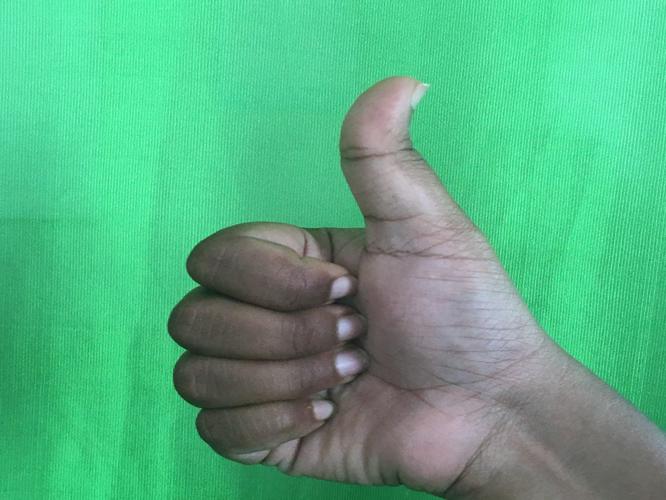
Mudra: Sikharam
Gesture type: single_hand